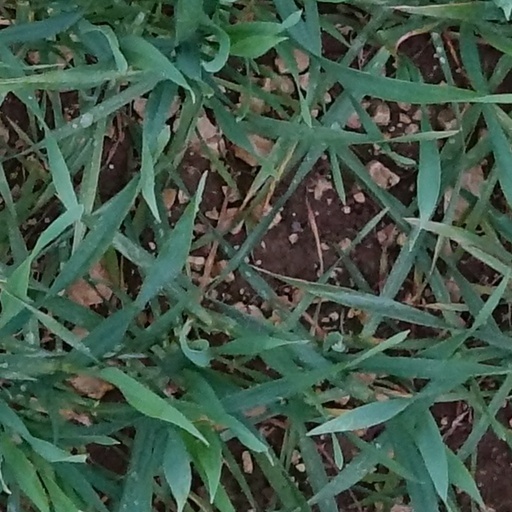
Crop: wheat